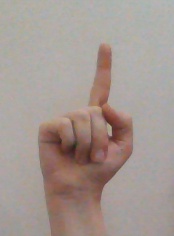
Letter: bb